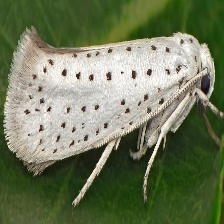
Species: BIRD CHERRY ERMINE MOTH